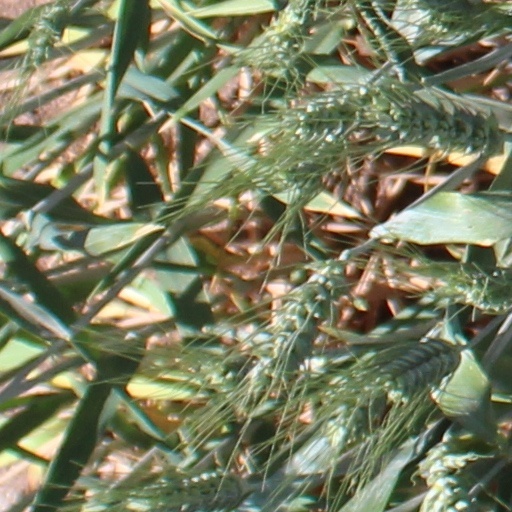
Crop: wheat